International Wrestling Association (Puerto Rico)

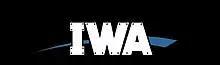
The redesigned logo used by Team IWA in the WWL.

The passing of hurricane Maria over Puerto Rico forced WWL into an eight-month hiatus, with Juicio Final being revived to serve as its return show. In the event, Vega and Rivera made their return along Noel Rodríguez and announced themselves as Team Savio/IWA (later completed by Richard Rondón and Roxy Tirado). WWL president Manny Ferno opposed them in representation of WWL, along the stable known as Puros Machos that he led. When the promotion for Golpe de Estado 2018 began, the brand was formally reintroduced with the unveiling of a new logo and the reintroduction of several titles. The event featured the first confrontation between factions, with Team Manny/WWL emerging victorious and preventing the name change in the first attempt. However, the storyline continued with Ferno intending to "destroy" the legacy of the brand after "breaking the man" and grew to include Shane Sewell and Slash Venom, in representation of IWA.